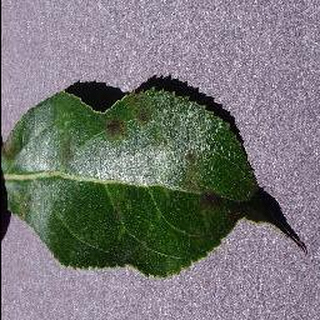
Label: apple_apple_scab